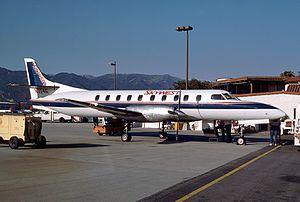
Le vol USAir 1493 est une catastrophe aérienne qui a eu lieu le 1ᵉʳ février 1991 à l'aéroport international de Los Angeles, 34 personnes périssent.